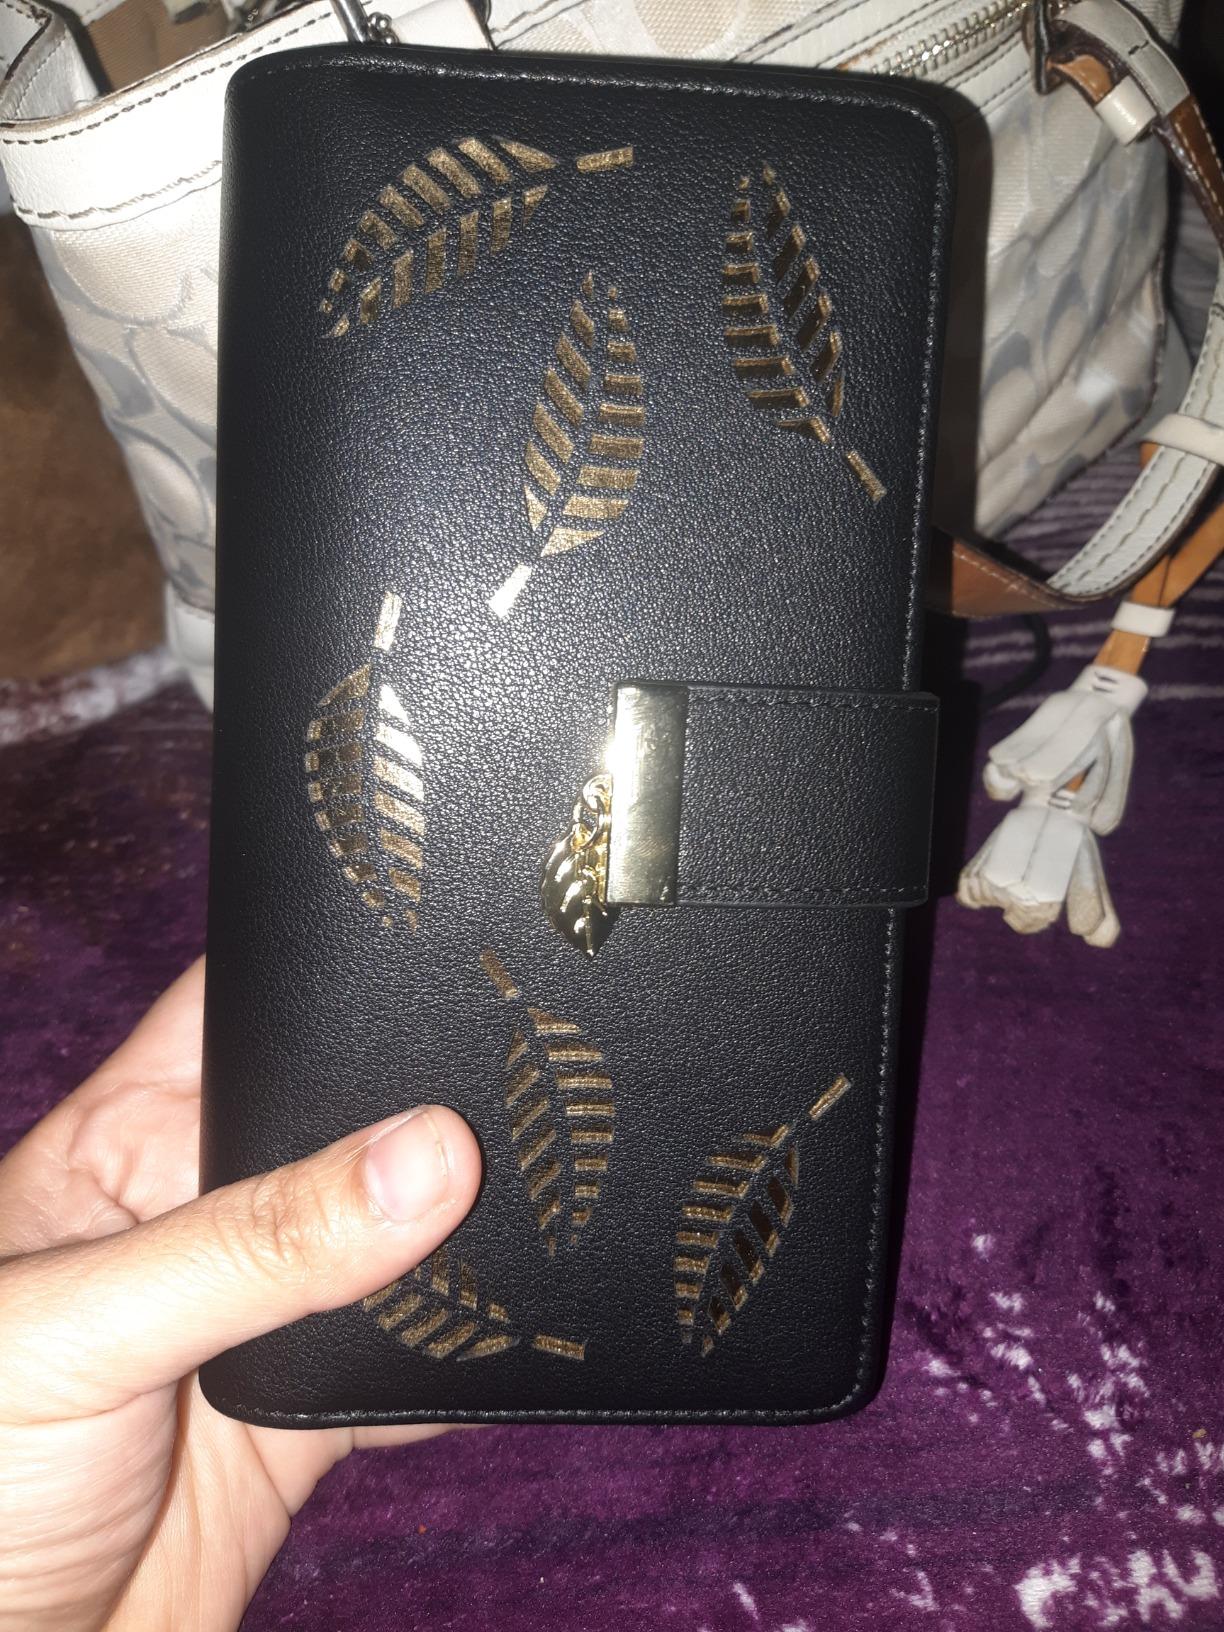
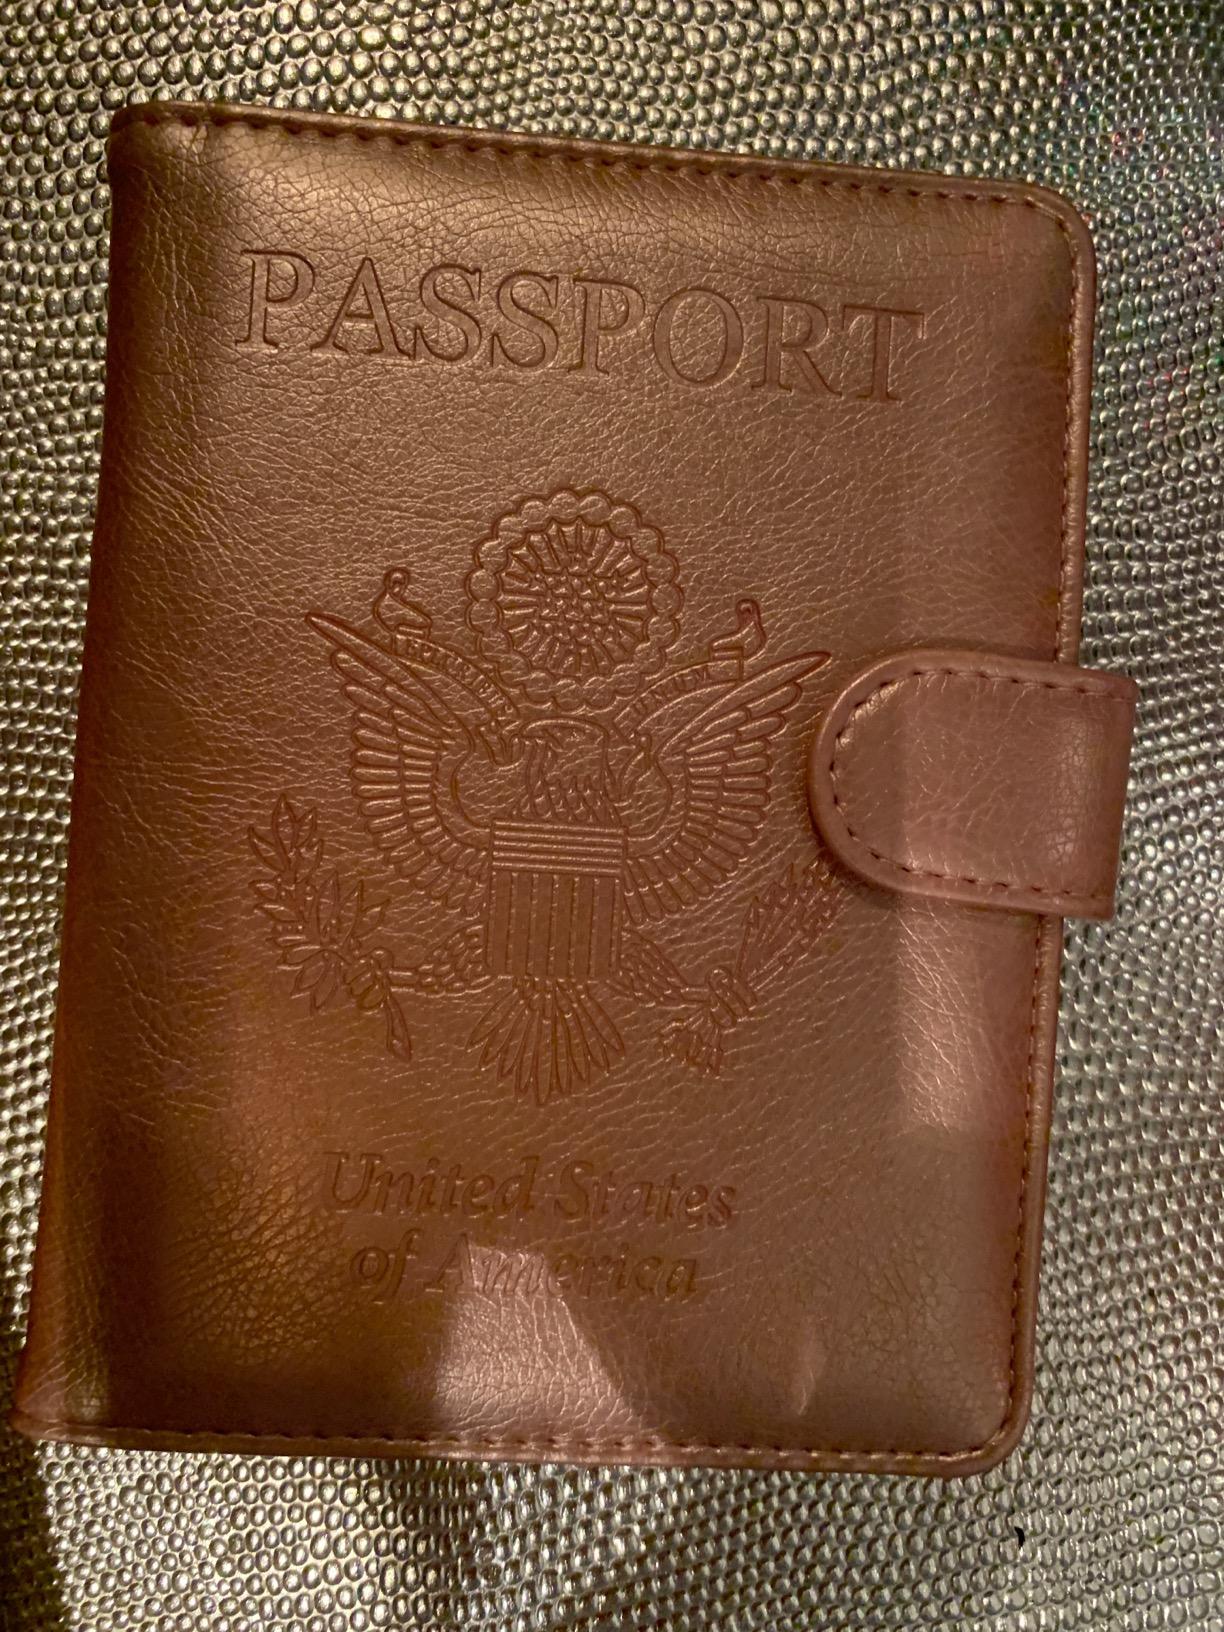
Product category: accessories_wallet
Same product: no